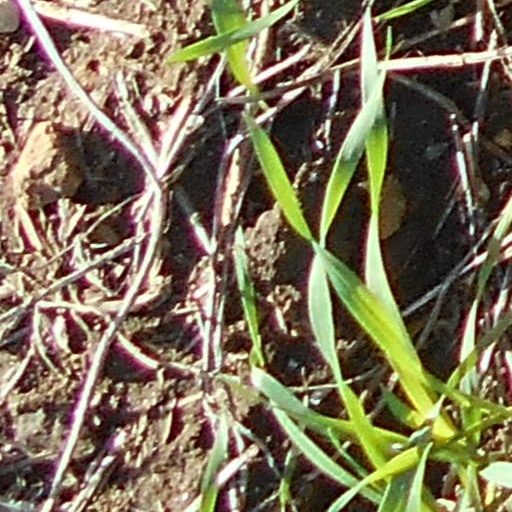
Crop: wheat